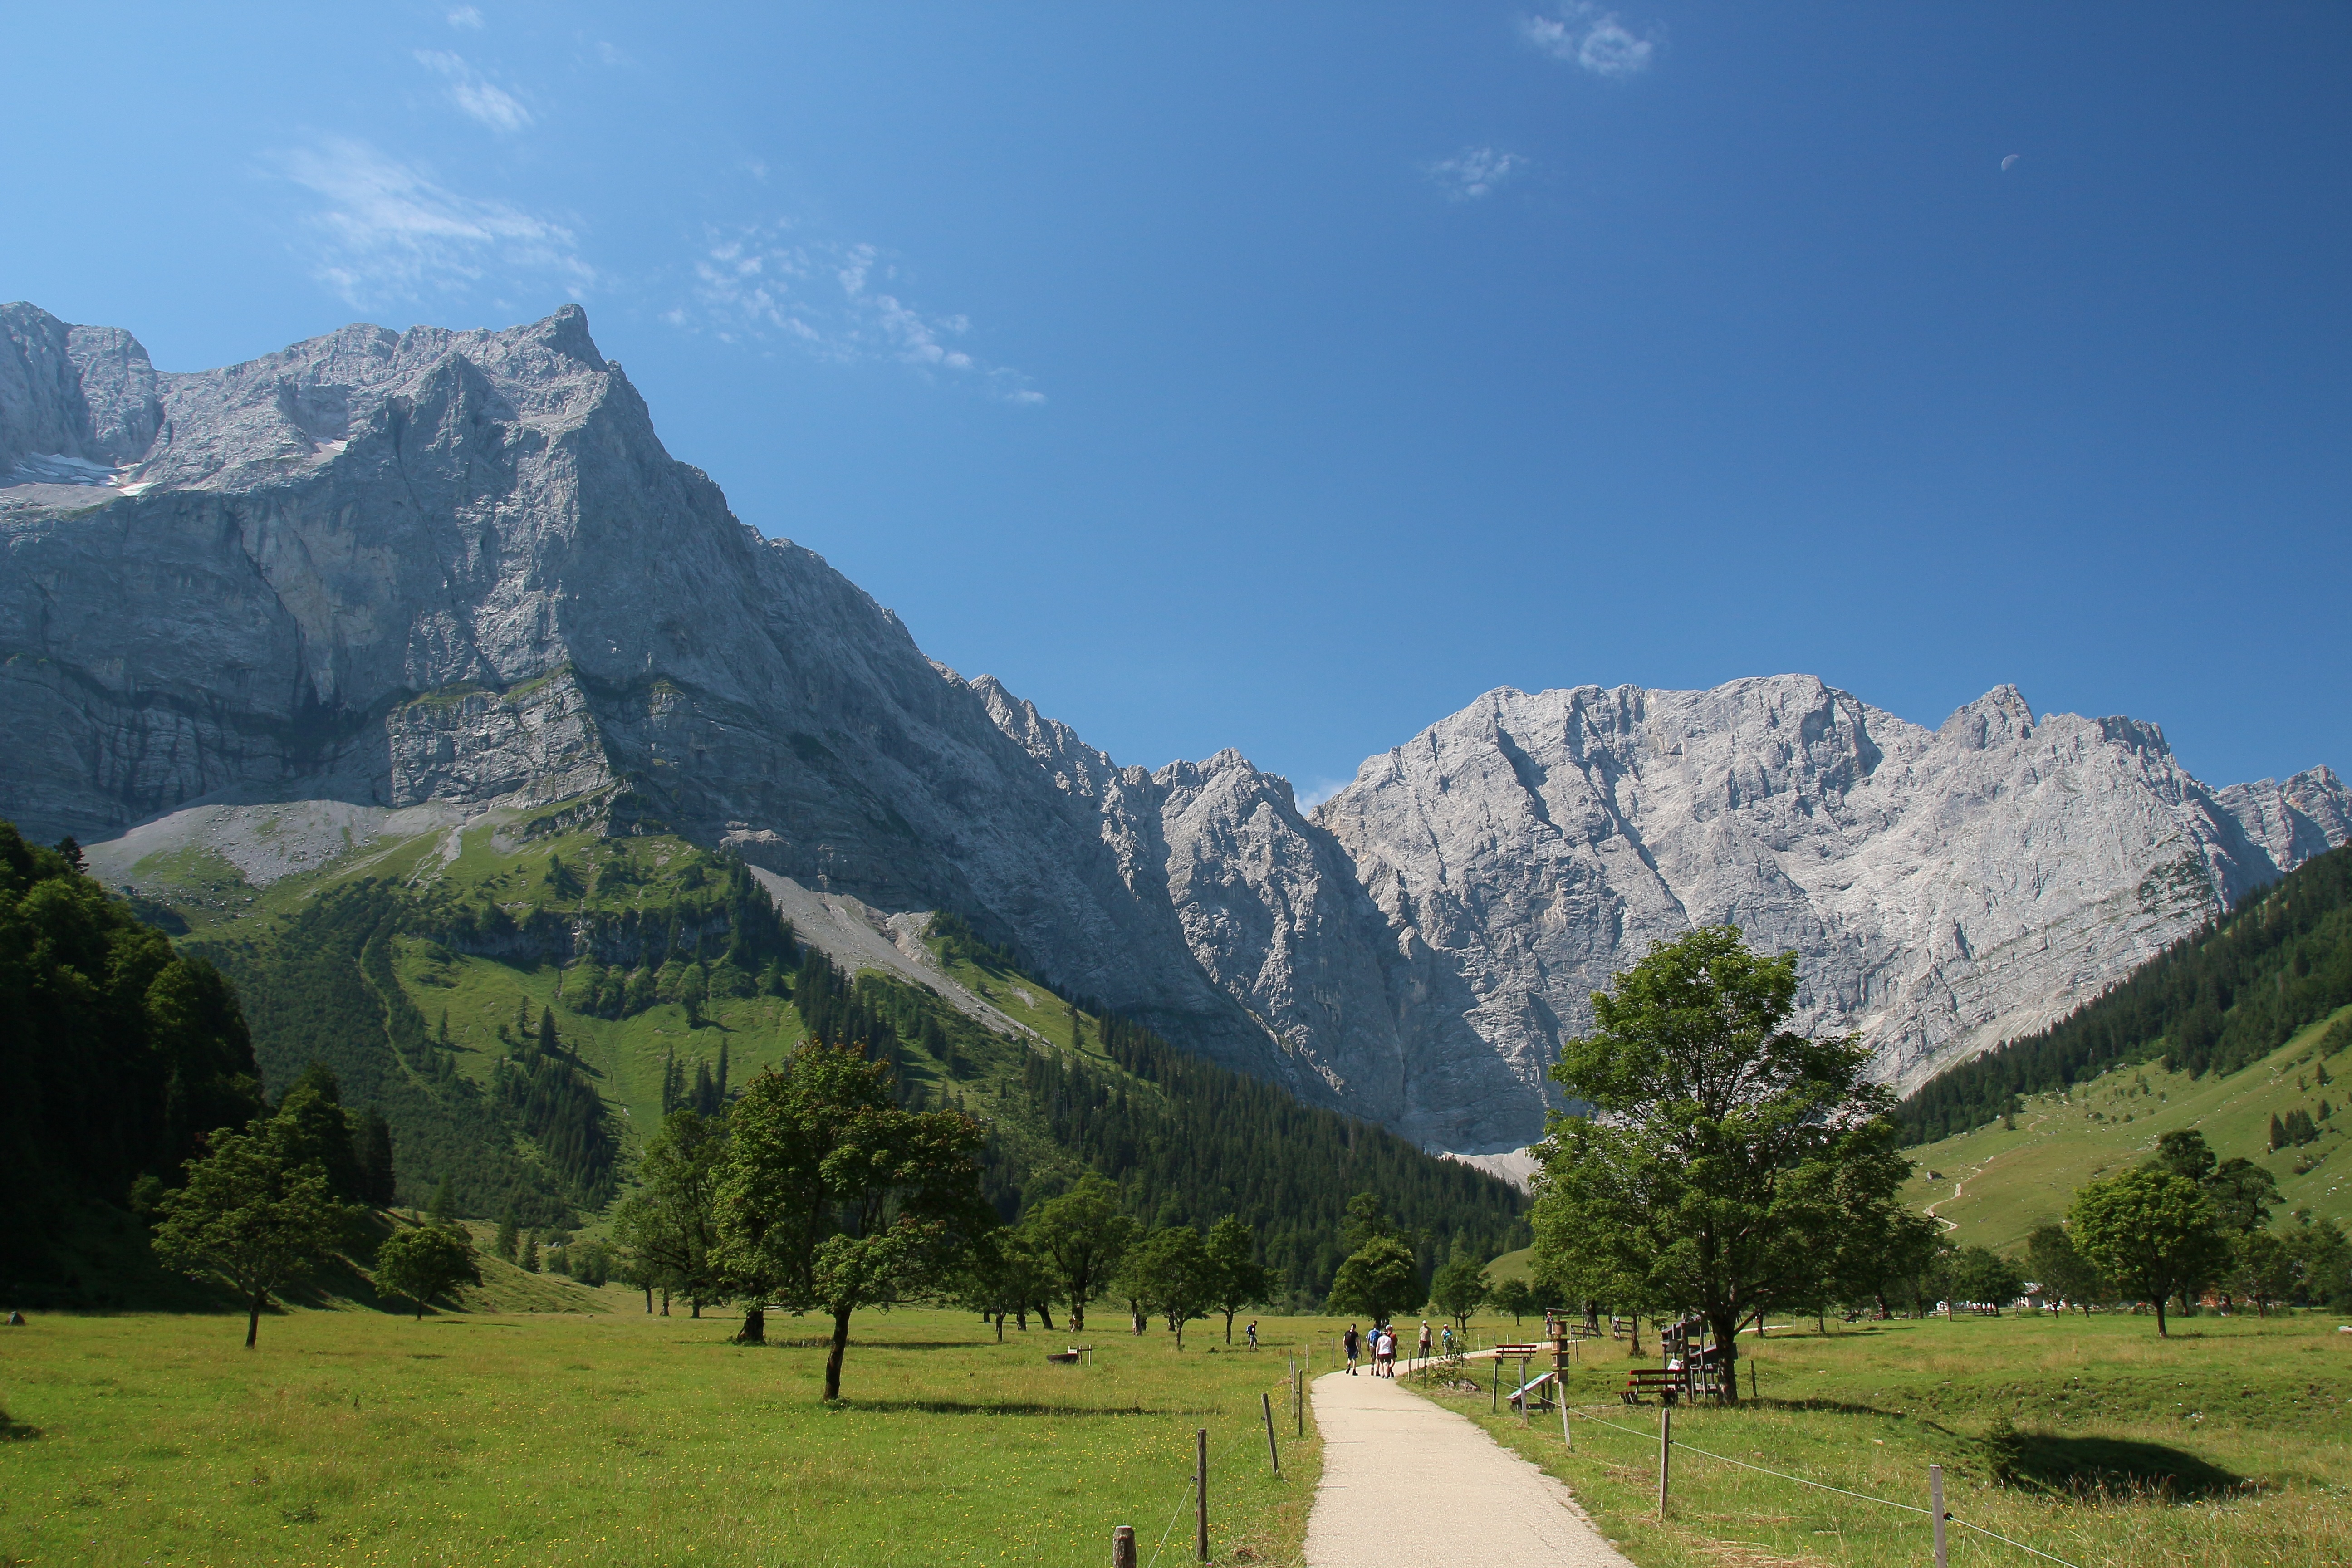
landscape, walking, mountain, hiking, meadow, hill, adventure, valley, mountain range, green, alpine, ridge, austria, mountains, alps, grassland, plateau, fell, landform, mountain pass, geographical feature, mountainous landforms, great ahornboden